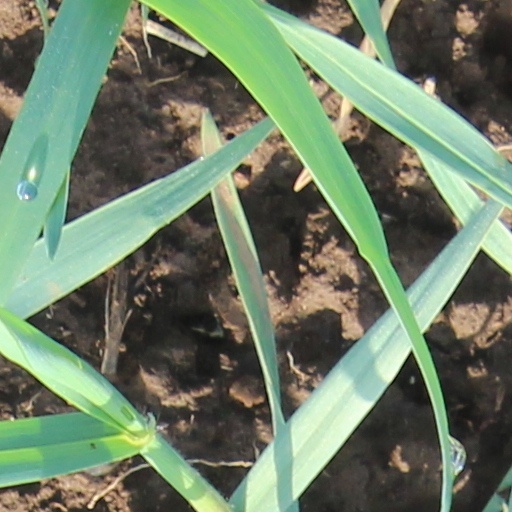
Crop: wheat